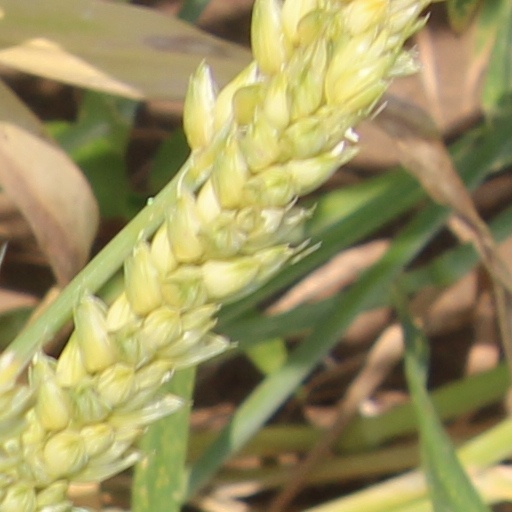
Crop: wheat